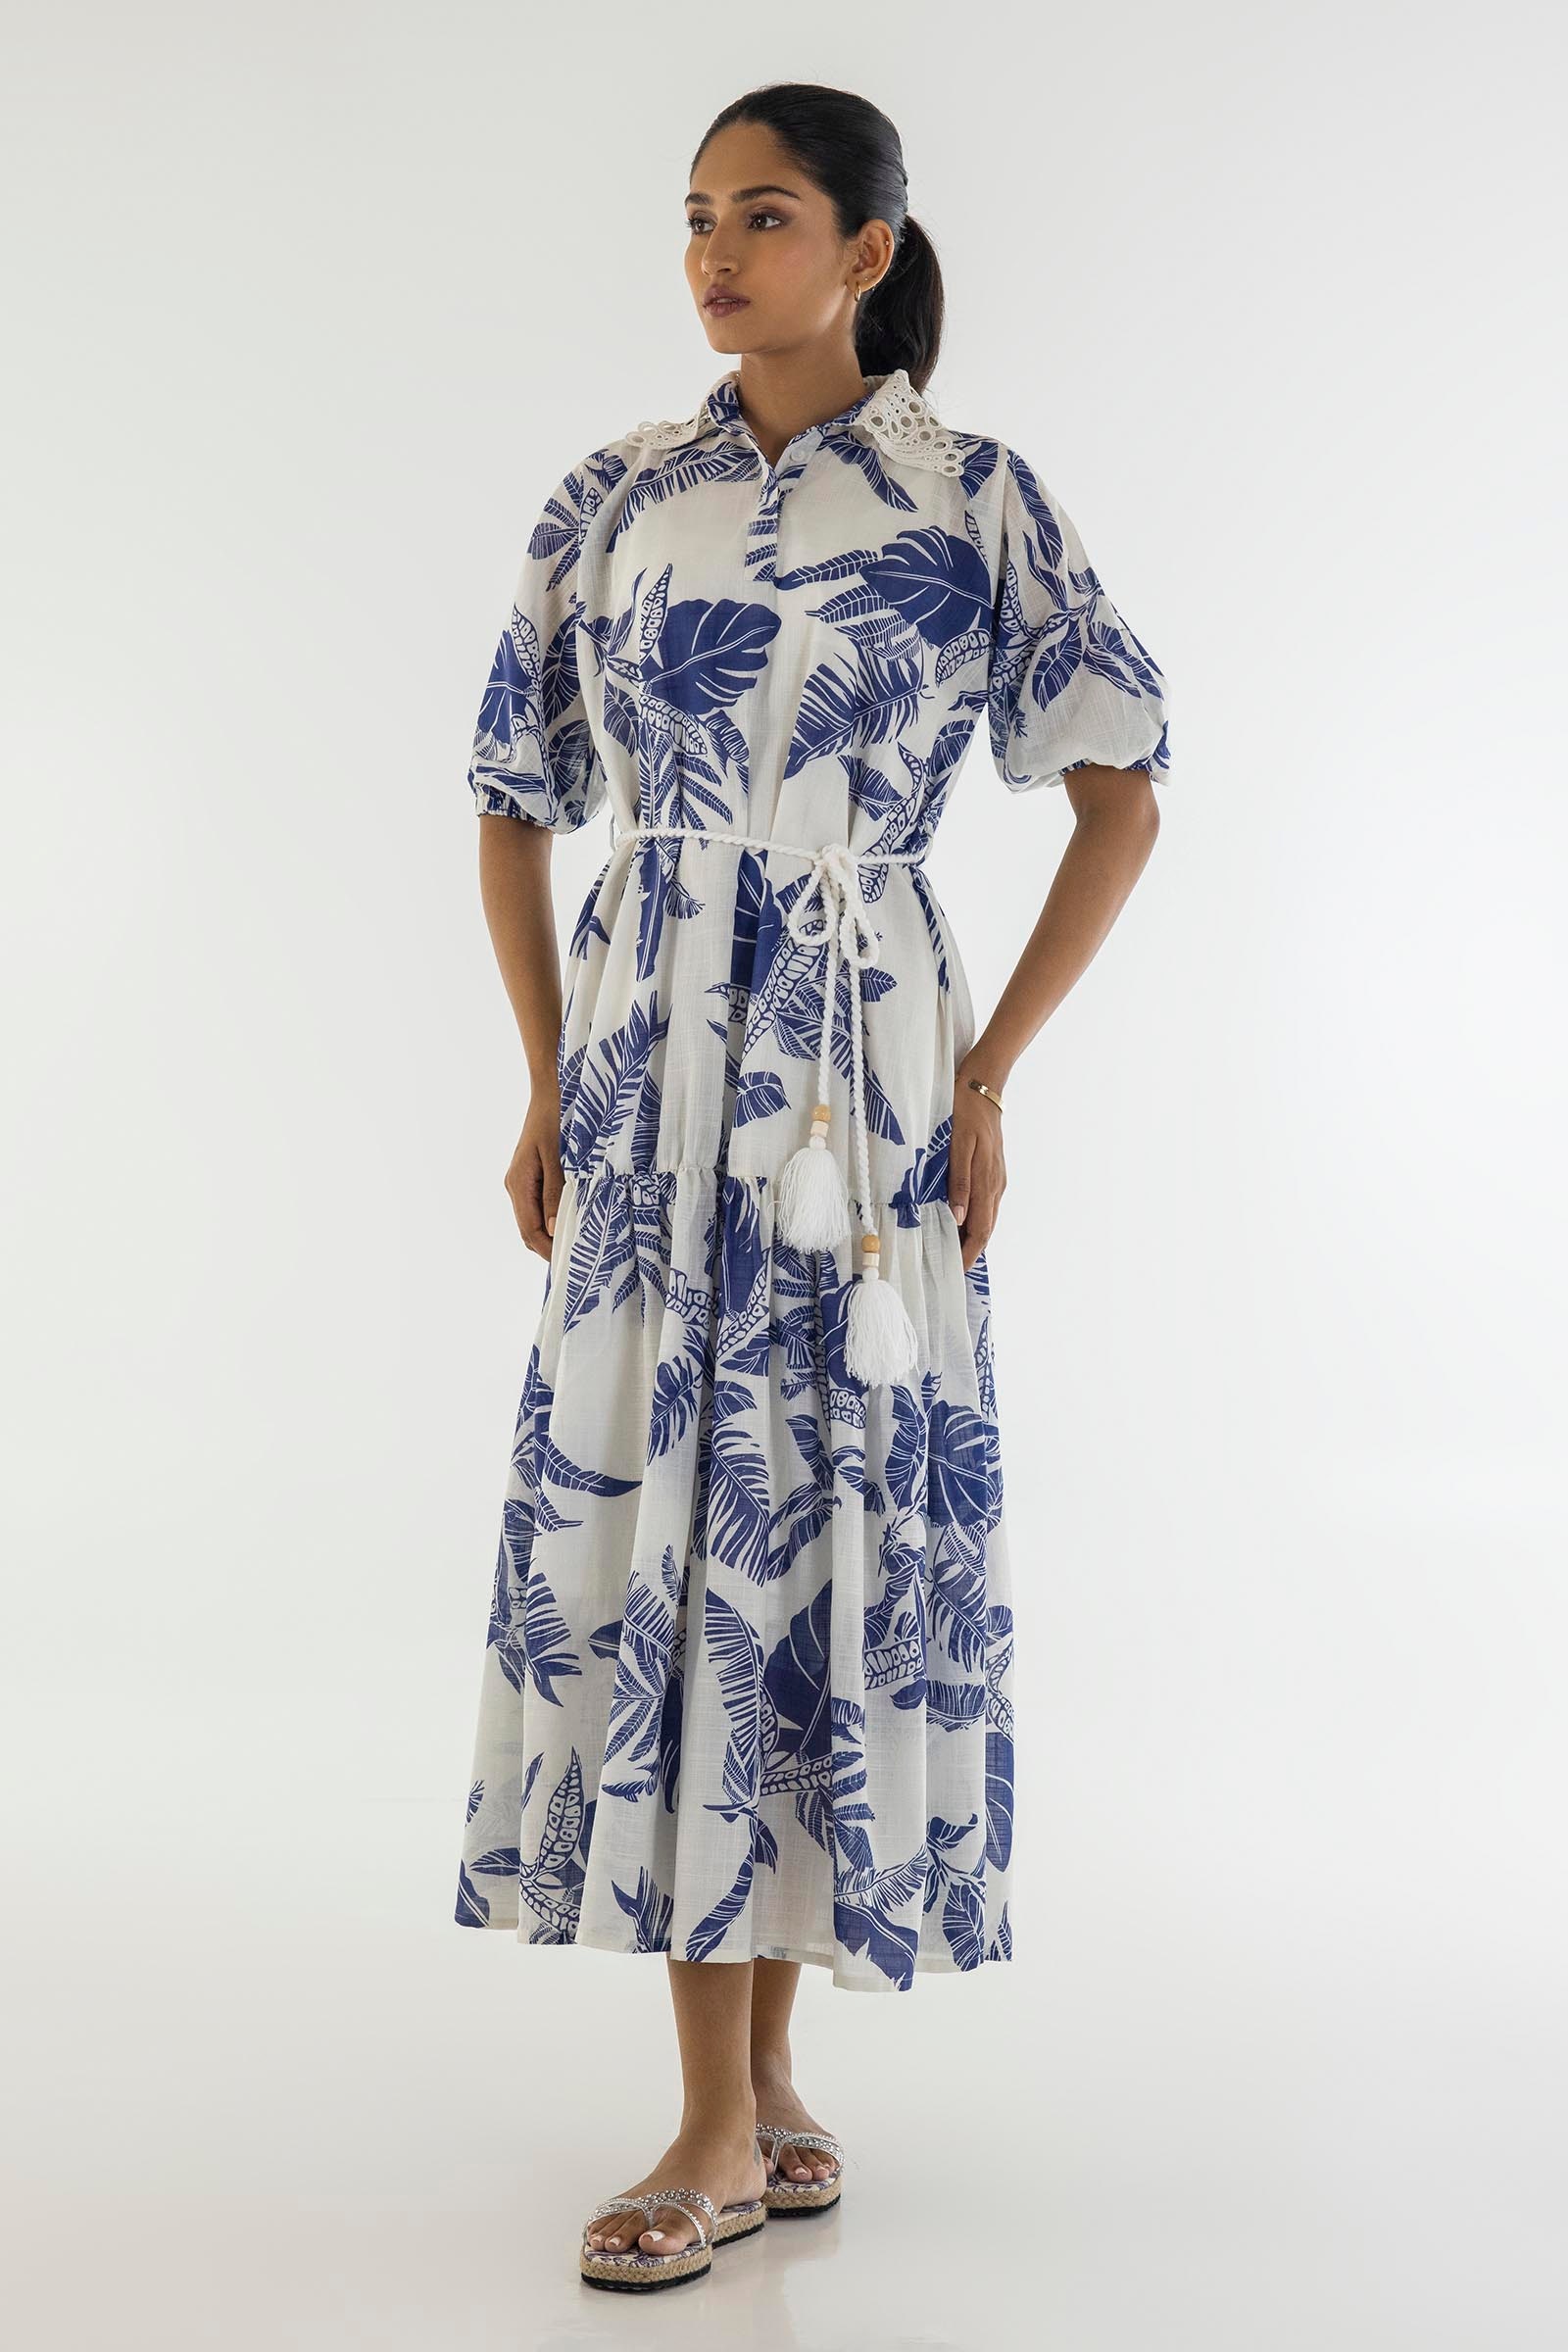
indigo palm print cotton midi dress